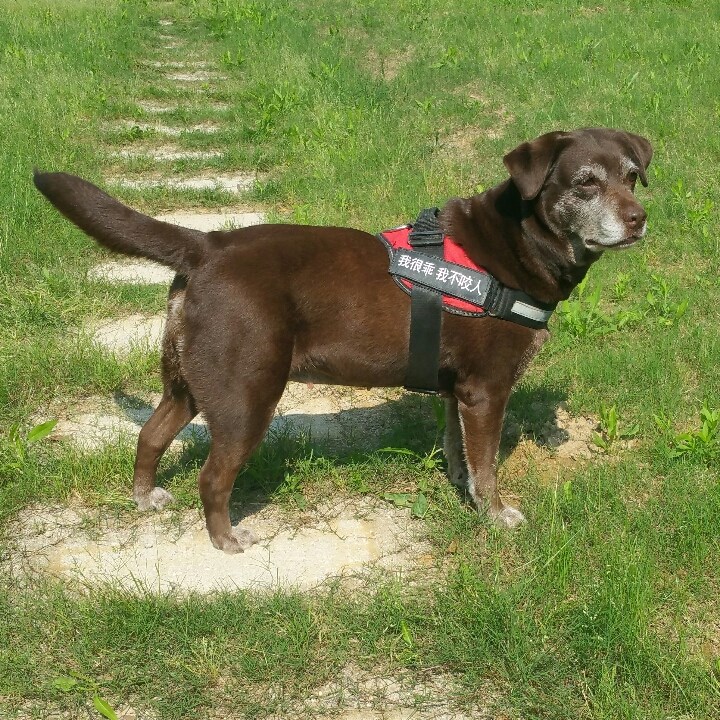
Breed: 3580-n000122-Labrador_retriever